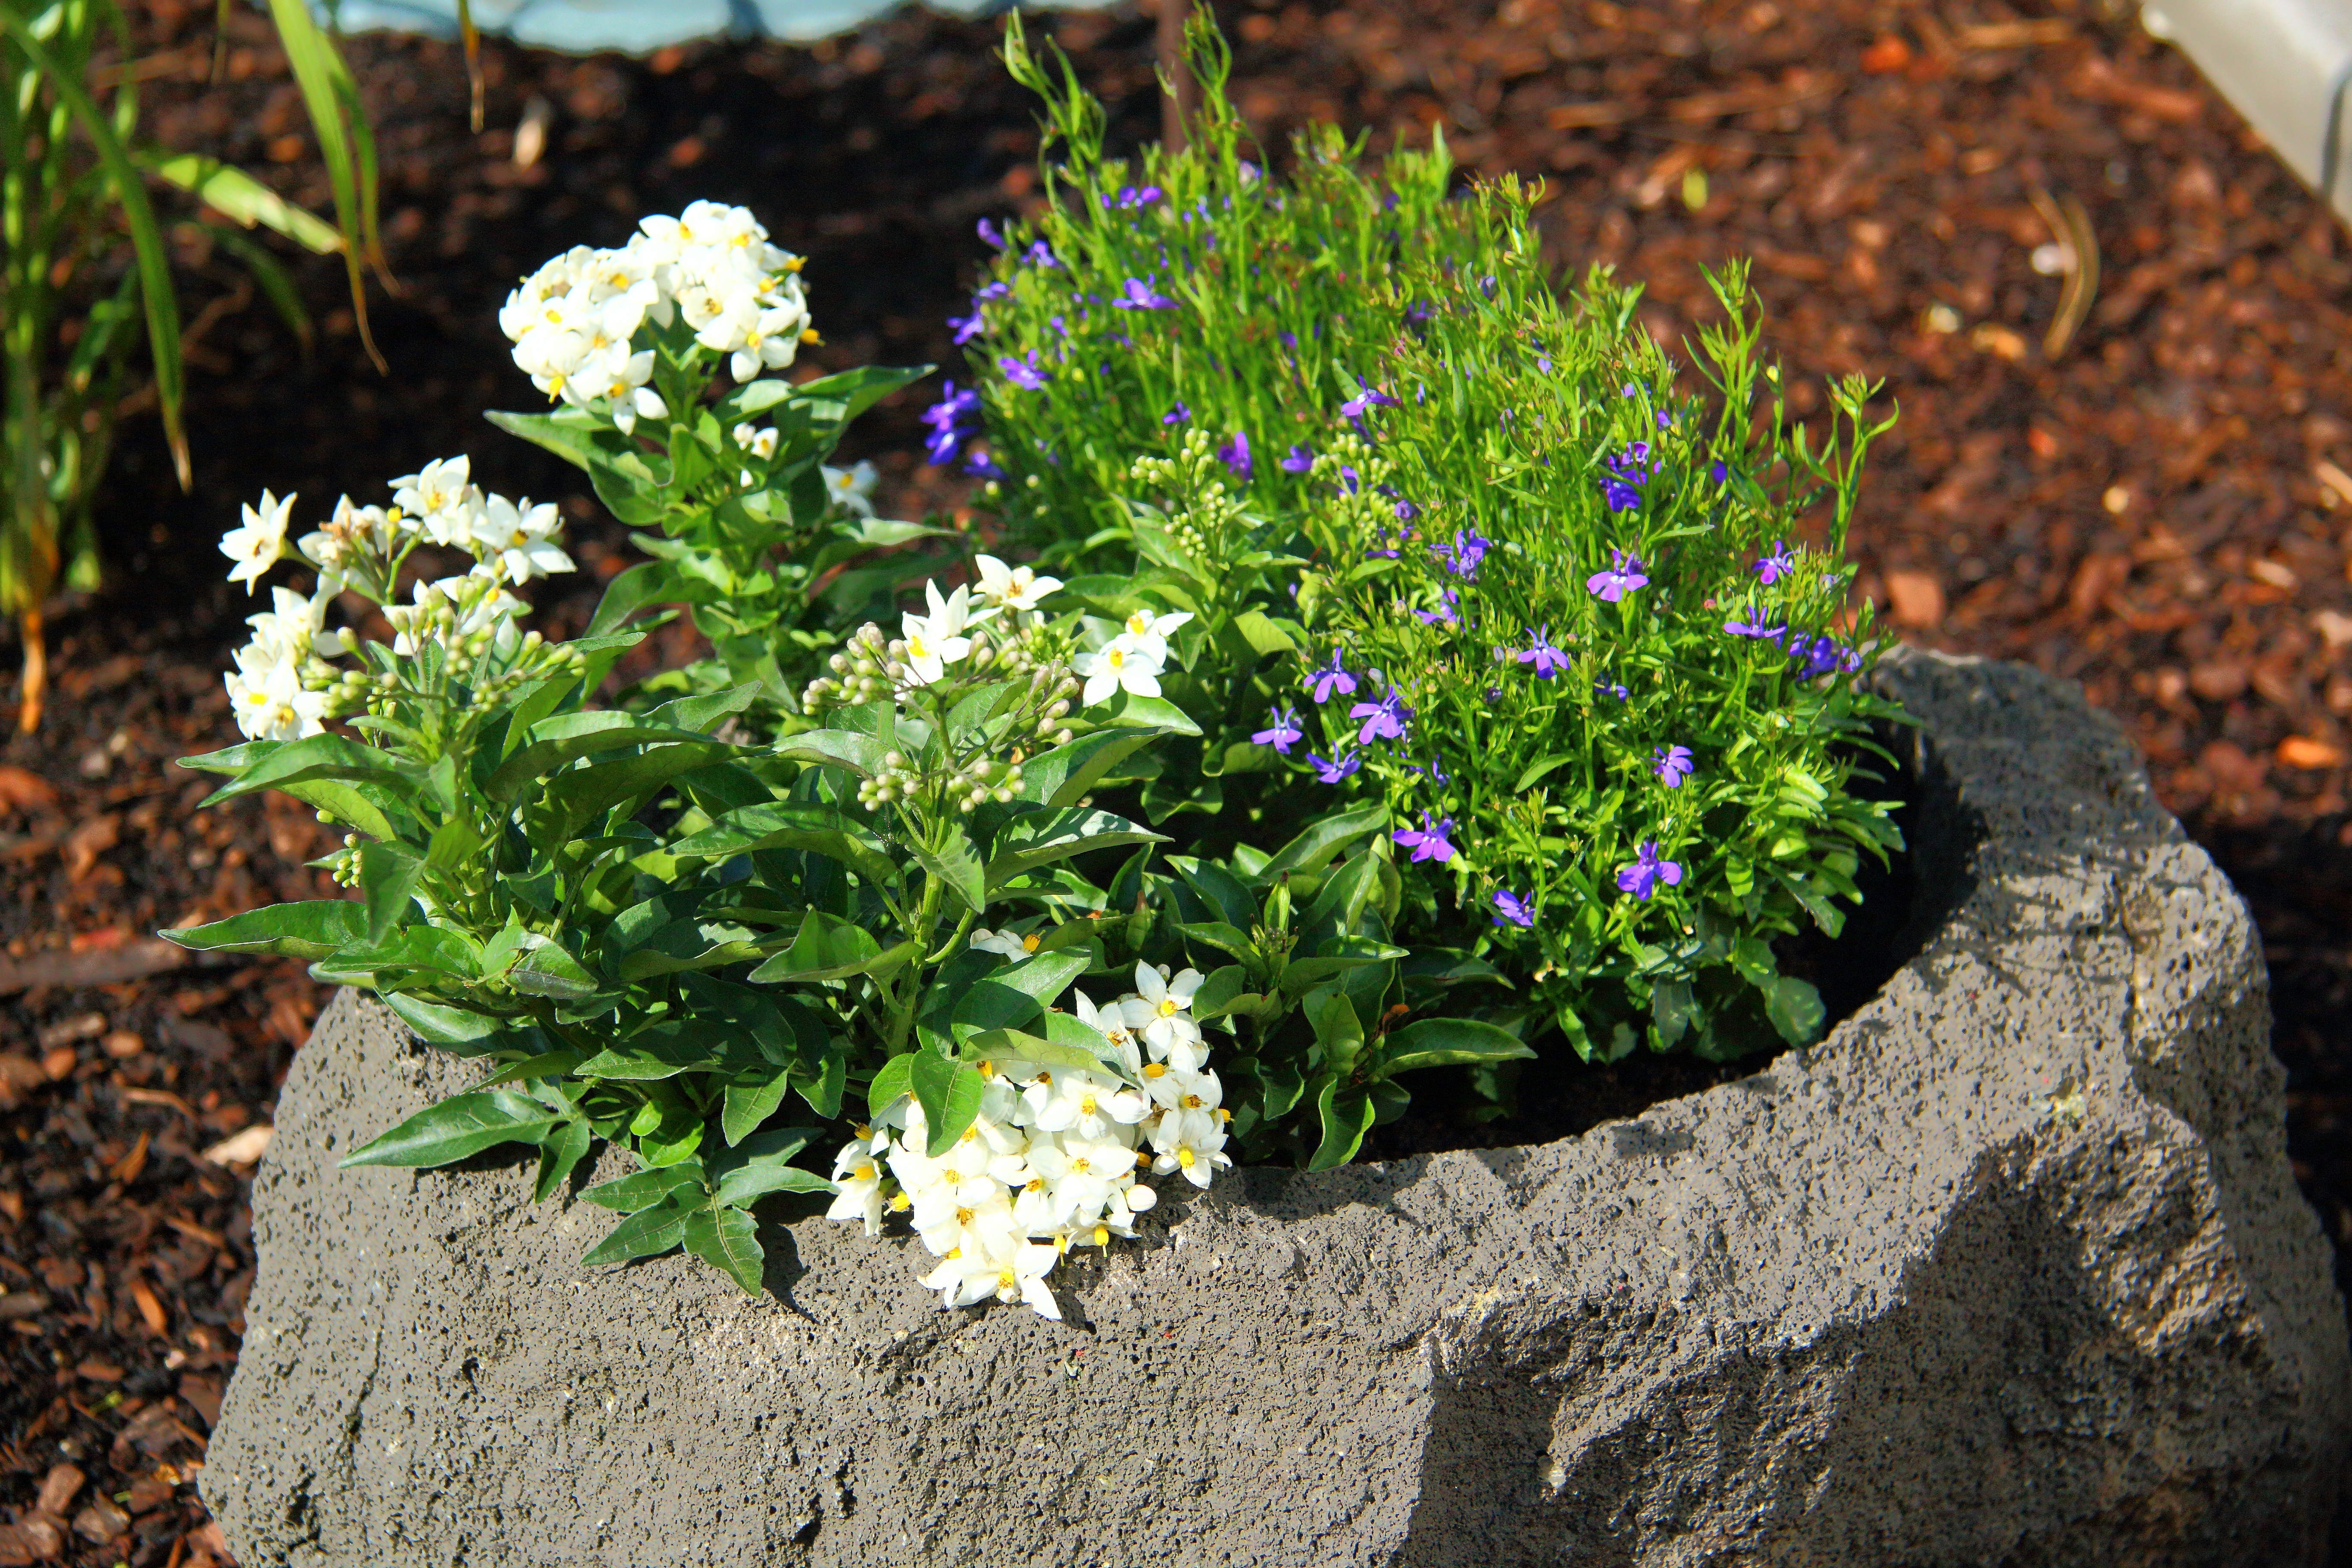
plant, flower, herb, soil, garden, flora, bucket, flowers, basalt, flowering plant, annual plant, land plant, fines herbes